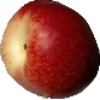
Label: Nectarine 1